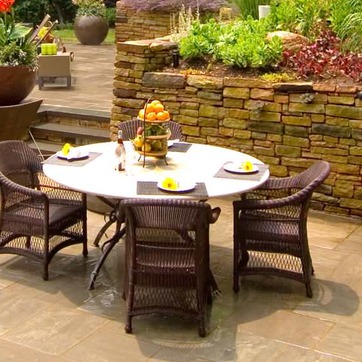
Material: ceramic